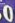
Number: 0